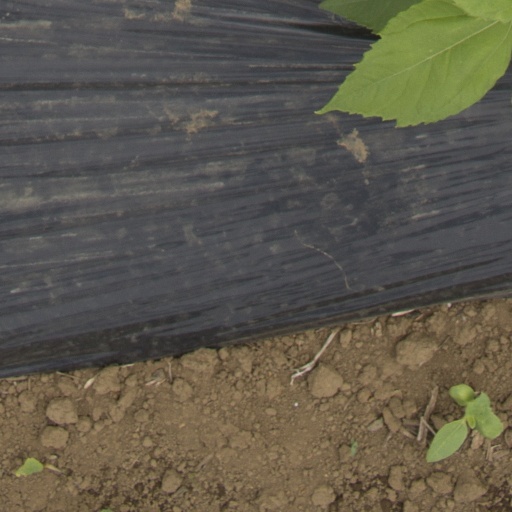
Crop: Jerusalem artichoke